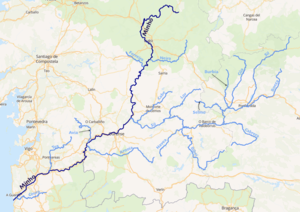
carte réalisée sur umap This map was created from OpenStreetMap project data, collected by the community. This map may be incomplete, and may contain errors. Don't rely solely on it for navigation.
Le Minho ou Miño est un fleuve du Nord-Ouest de l'Espagne et du Portugal, pays dont il marque la frontière. Il traverse les provinces galiciennes de Lugo, Ourense et Pontevedra.